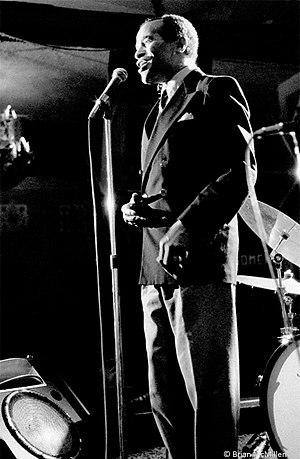
John Carl Hendricks, dit Jon Hendricks, est un chanteur et compositeur de jazz américain, né le 16 septembre 1921 à Newark et mort le 22 novembre 2017 à Manhattan.